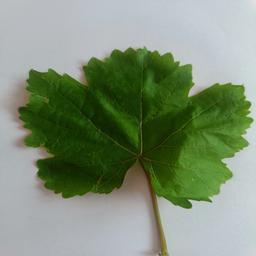
Label: Healthy Leaves